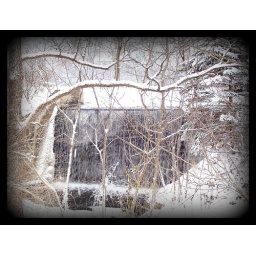
water fall on whitneyvillie road by 60th street.